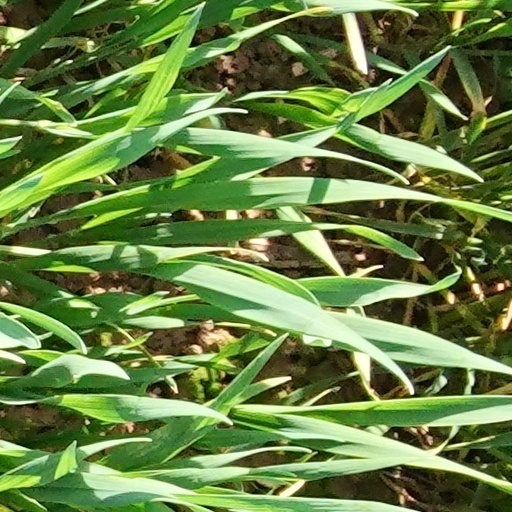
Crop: wheat